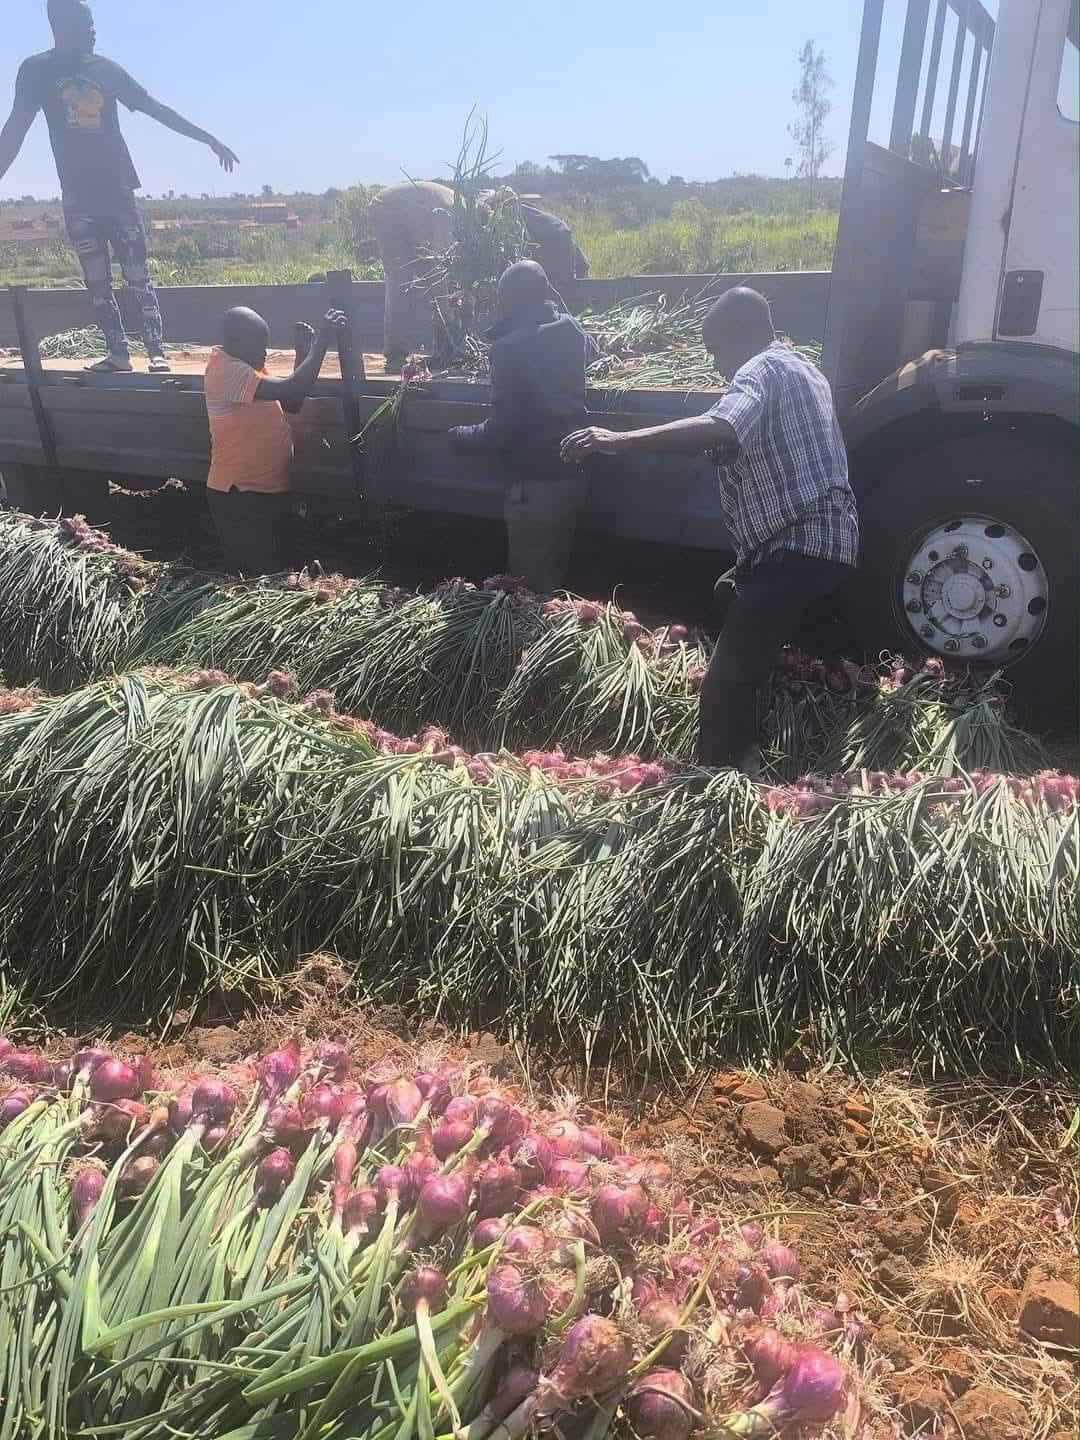
Wakulima wako shambani wakipakia vitunguu vilivyovunwa kwenye gari, kwa ajili ya kusafirishwa sokoni, wakiwa na furaha baada ya mavuno mazuri ya zao hilo la biashara.